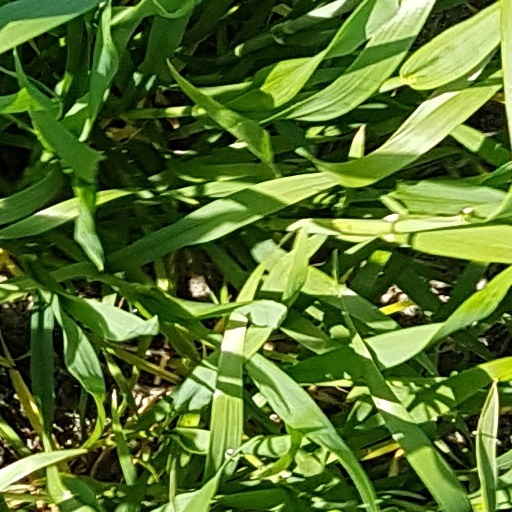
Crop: wheat